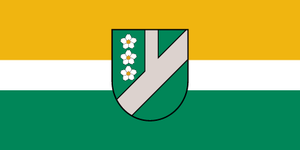
Pļaviņas est un novads de Lettonie, situé dans la région de Vidzeme. En 2009, sa population est de 6 447 habitants.